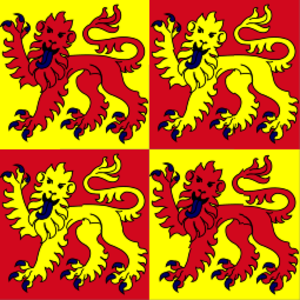
Le Gwynedd est l'un des principaux royaumes du pays de Galles au Moyen Âge.
La principauté de Galles est un ancien État situé dans l'actuel pays de Galles. Fondée par Llywelyn le Grand, elle est conquise par le royaume d'Angleterre à la fin du XIIIᵉ siècle et devient l'apanage traditionnel du fils aîné des rois d'Angleterre, le prince de Galles. La principauté est complètement intégrée à l'Angleterre par l'Acte d'Union de 1536.
Le royaume d'Angleterre est un État souverain, situé en Europe de l'Ouest, dans la partie méridionale de l'île de Grande-Bretagne. À partir de 927, son territoire couvre celui de l'Angleterre actuelle, puis celui du pays de Galles à la suite de l'invasion de ce pays en 1284 par Édouard Iᵉʳ d'Angleterre. La résidence royale principale se trouve à l'origine à Winchester mais Londres et Gloucester reçoivent un statut presque équivalent — en particulier Londres, qui devint la capitale de facto dès le début du XIIᵉ siècle. Cette ville, métropole d'Angleterre, va ensuite devenir la capitale du royaume de Grande-Bretagne, puis du Royaume-Uni de Grande-Bretagne et d'Irlande et enfin du Royaume-Uni de Grande-Bretagne et d'Irlande du Nord depuis 1927.